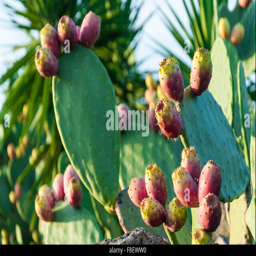
details of prickly pears on the cactus